Answer in natural language. Considering the relative positions, where is brown square dining table (highlighted by a blue box) with respect to white wooden chair with metal legs (highlighted by a green box)? Choose between the following options: right or left
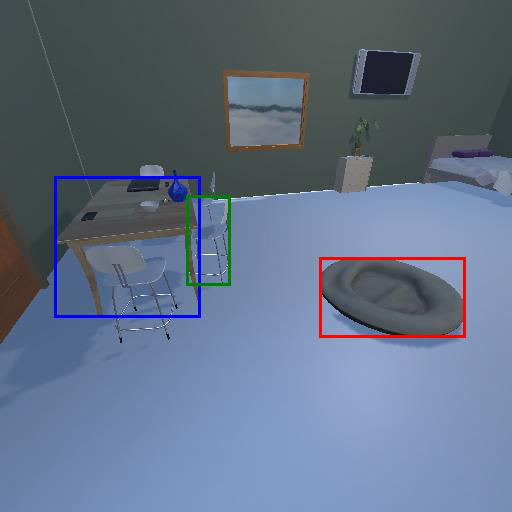
<answer>left</answer>